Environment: real
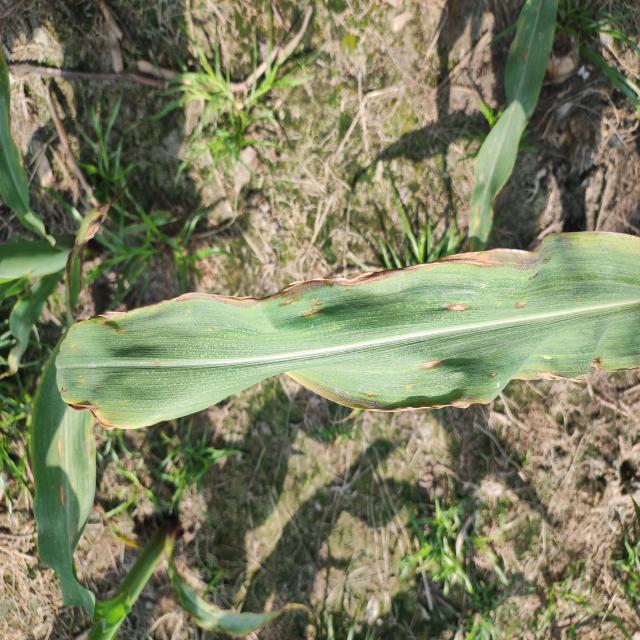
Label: potassium_deficiency